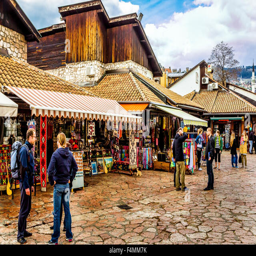
gifts on sale in the market in the old town